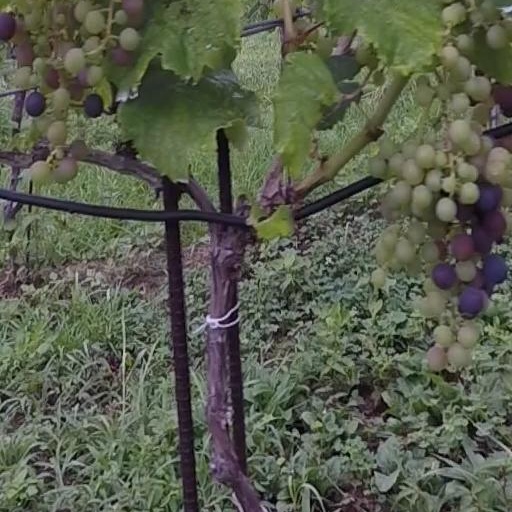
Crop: grape